Nochelaspis

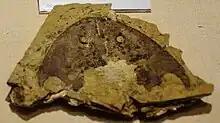
"N. maendrinae" at the Beijing Museum of Natural History

"Nochelaspis" is the largest eugaleaspid so far described. It is known from a head plate that was long, wide and 0.8 cm (0.3 in) thick.